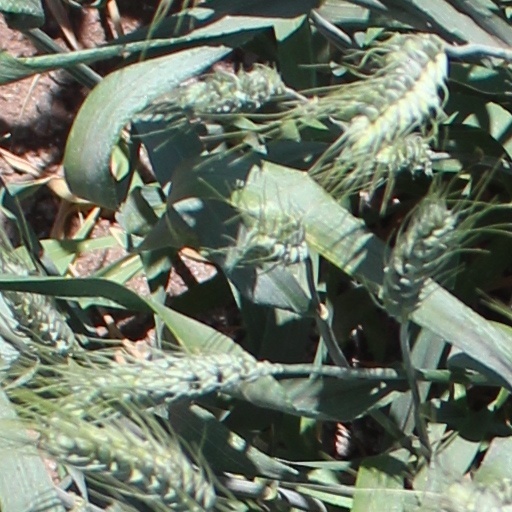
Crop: wheat